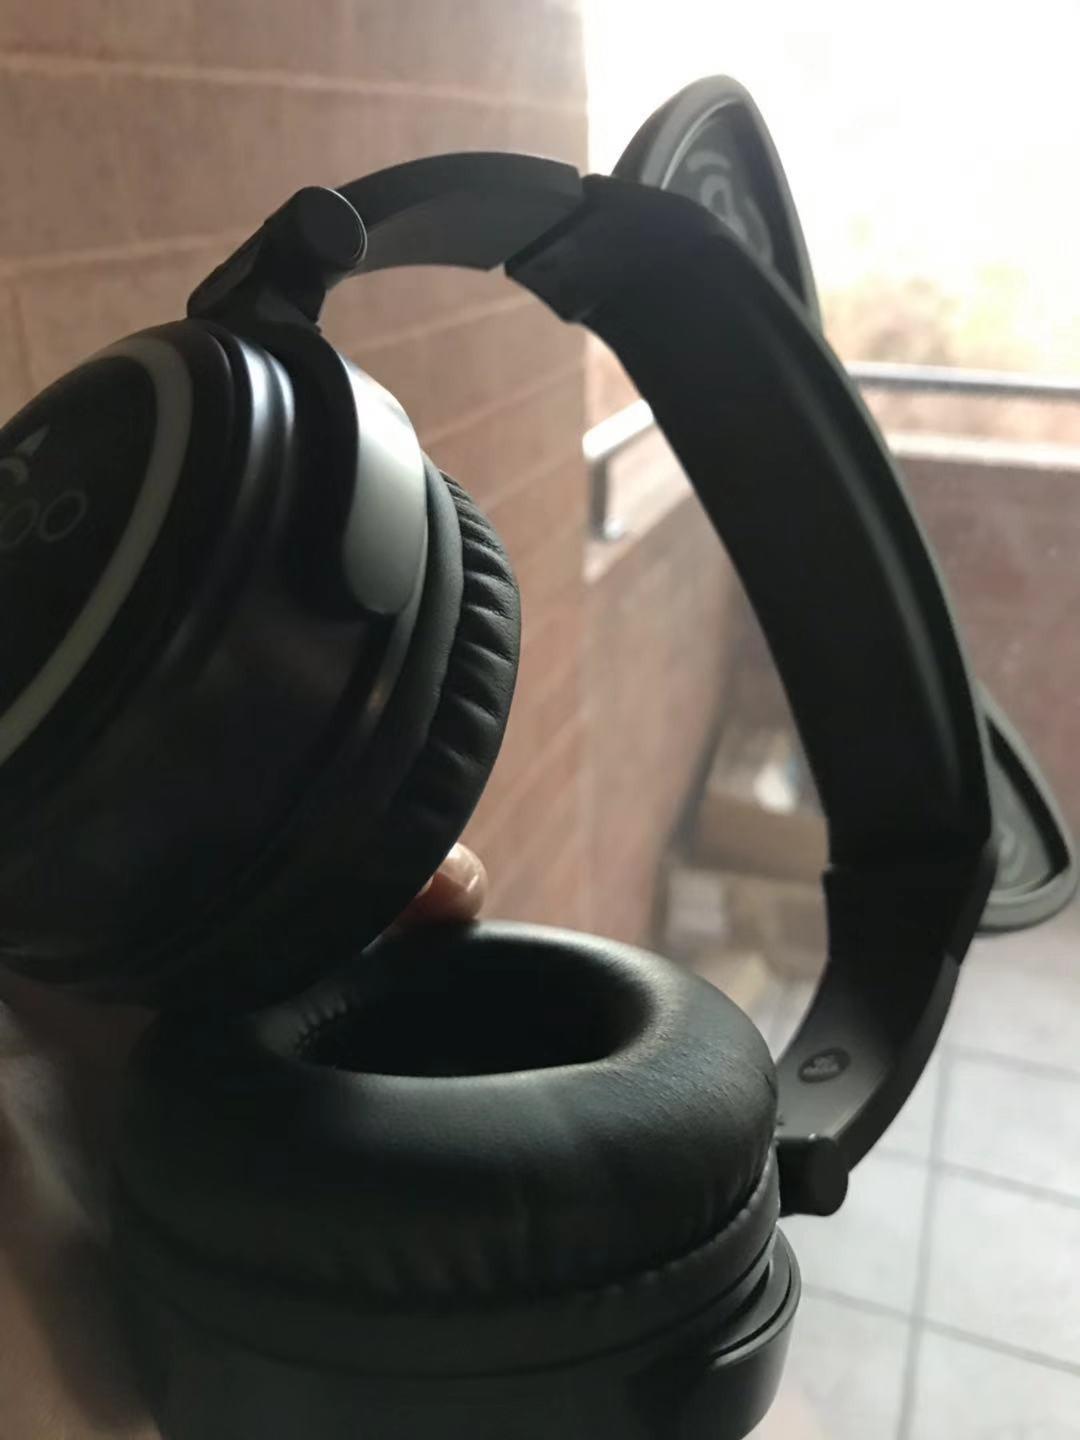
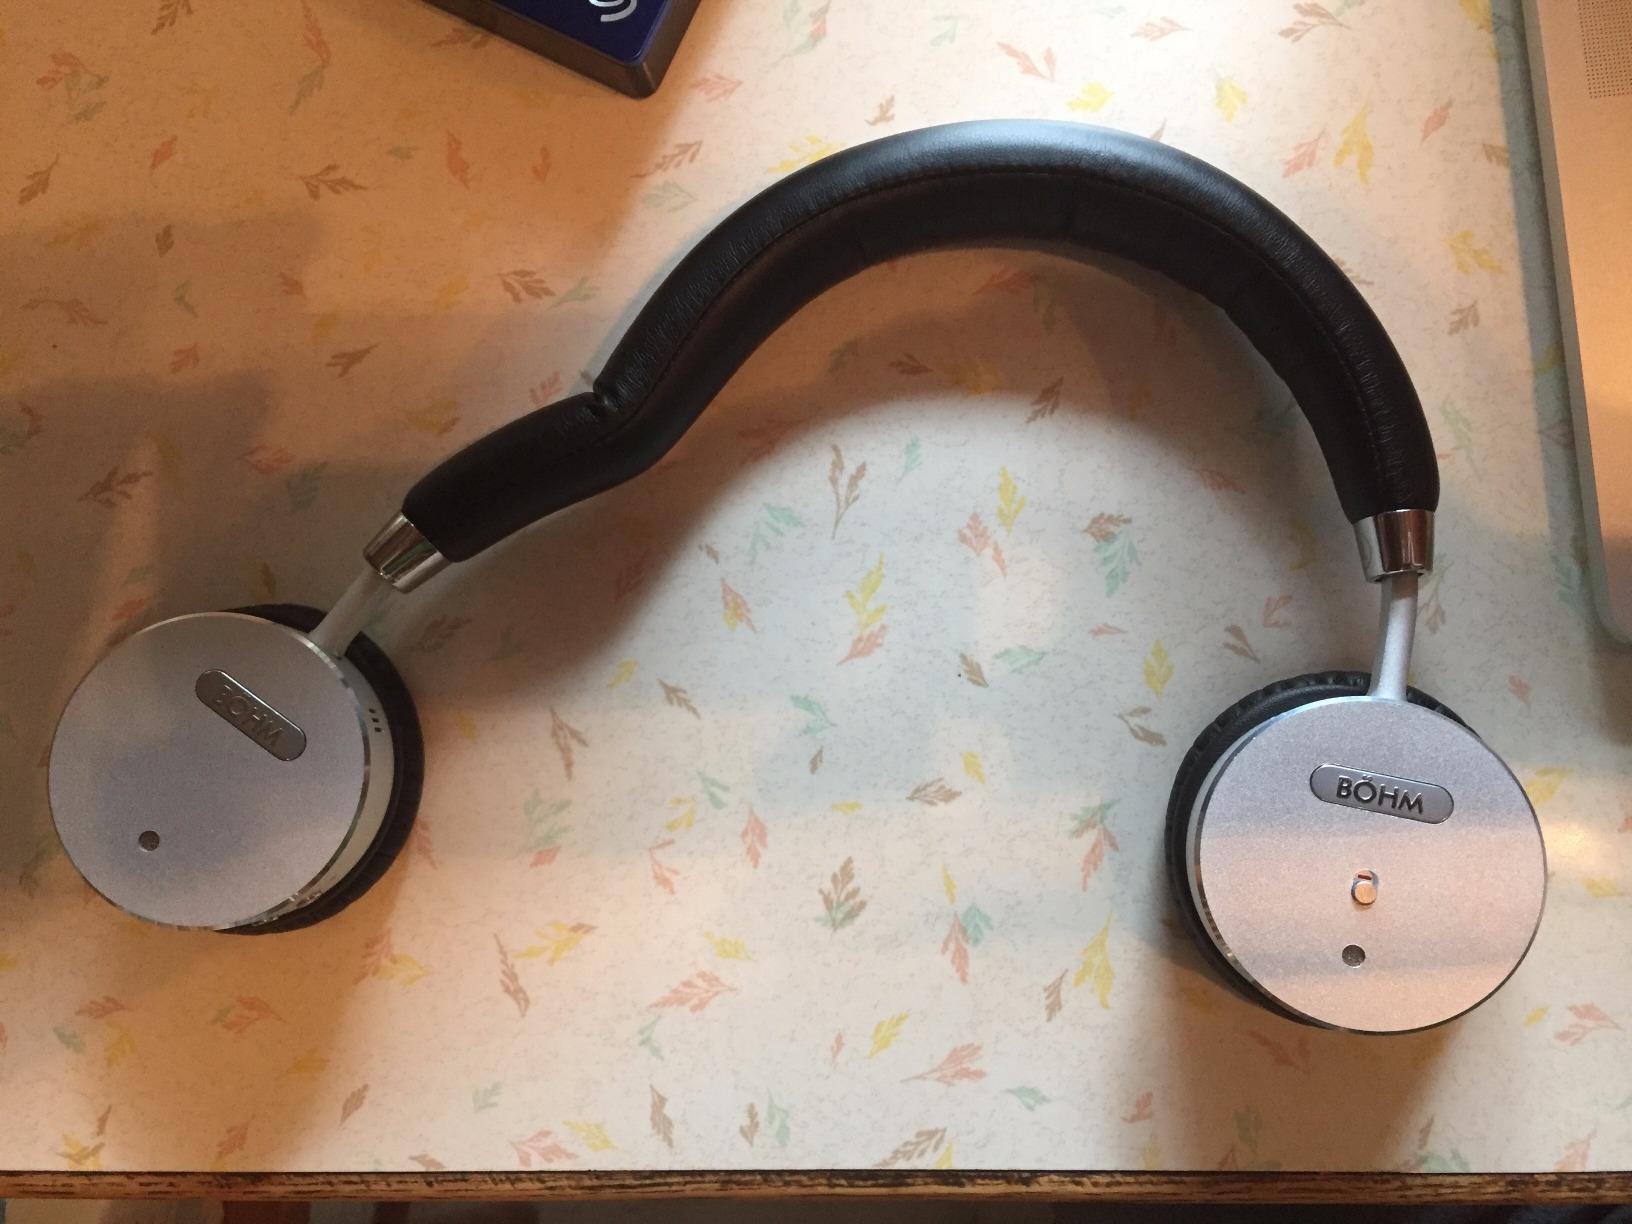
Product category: headphones
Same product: no